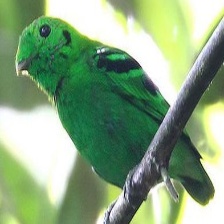
Species: GREEN BROADBILL
Scientific name: CALYPTOMENA VIRIDIS